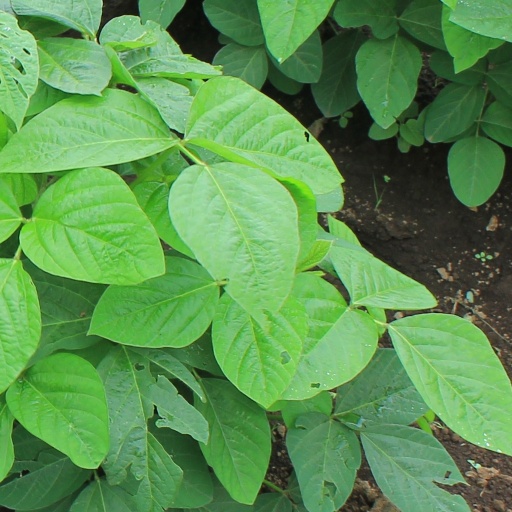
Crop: soybean